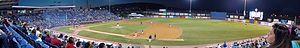
Le NYSEG Stadium, anciennement stade municipal de Binghamton, est un stade de baseball d'une capacité de 6000 places situé dans la ville de Binghamton, dans l'État de New York, aux États-Unis. Le stade est le domicile des Mets de Binghamton, club de baseball mineur de niveau double-A, affilié aux Mets de New York et évoluant en Eastern League.